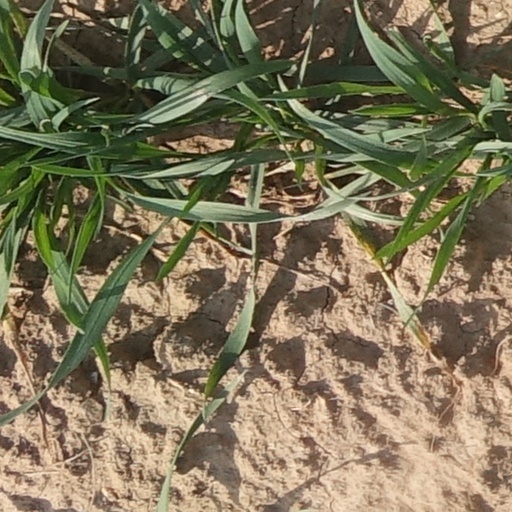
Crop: wheat